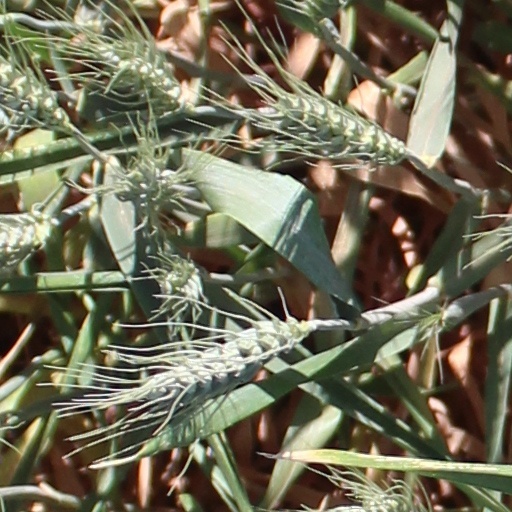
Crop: wheat